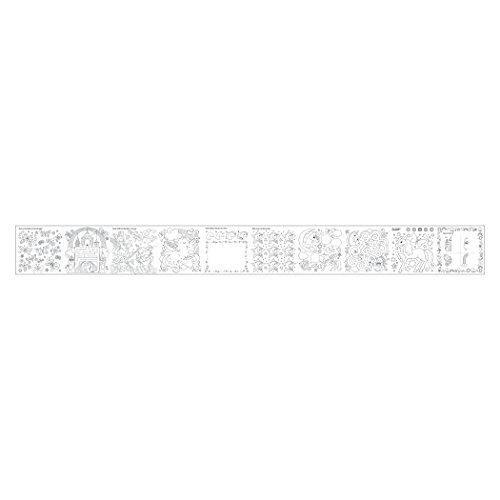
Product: Mudpuppy Unicorn Magic Activity Coloring Roll, Age 4+, Creative Fun with Coloring, Mazes, Spot The Difference and More, Includes 5 Colored Pencils, Easy to Store Unicorn Paper Roll
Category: Toys & Games | Arts & Crafts
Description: INCLUDES COLORED PENCILS: The fun roll of activities is ready to use as soon as you open the box Five bright colored pencils in blue, pink, orange, purple, and yellow are included to create hours of unicorn artwork.
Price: $6.99
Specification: ProductDimensions:8.2x2.5x2.5inches|ItemWeight:1.6ounces|ShippingWeight:2.08ounces(Viewshippingratesandpolicies)|DomesticShipping:ItemcanbeshippedwithinU.S.|InternationalShipping:ThisitemcanbeshippedtoselectcountriesoutsideoftheU.S.LearnMore|ASIN:0735353913|Itemmodelnumber:9780735353916|Manufacturerrecommendedage:4-10years